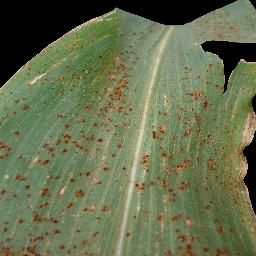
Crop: corn
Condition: (maize)_common_rust